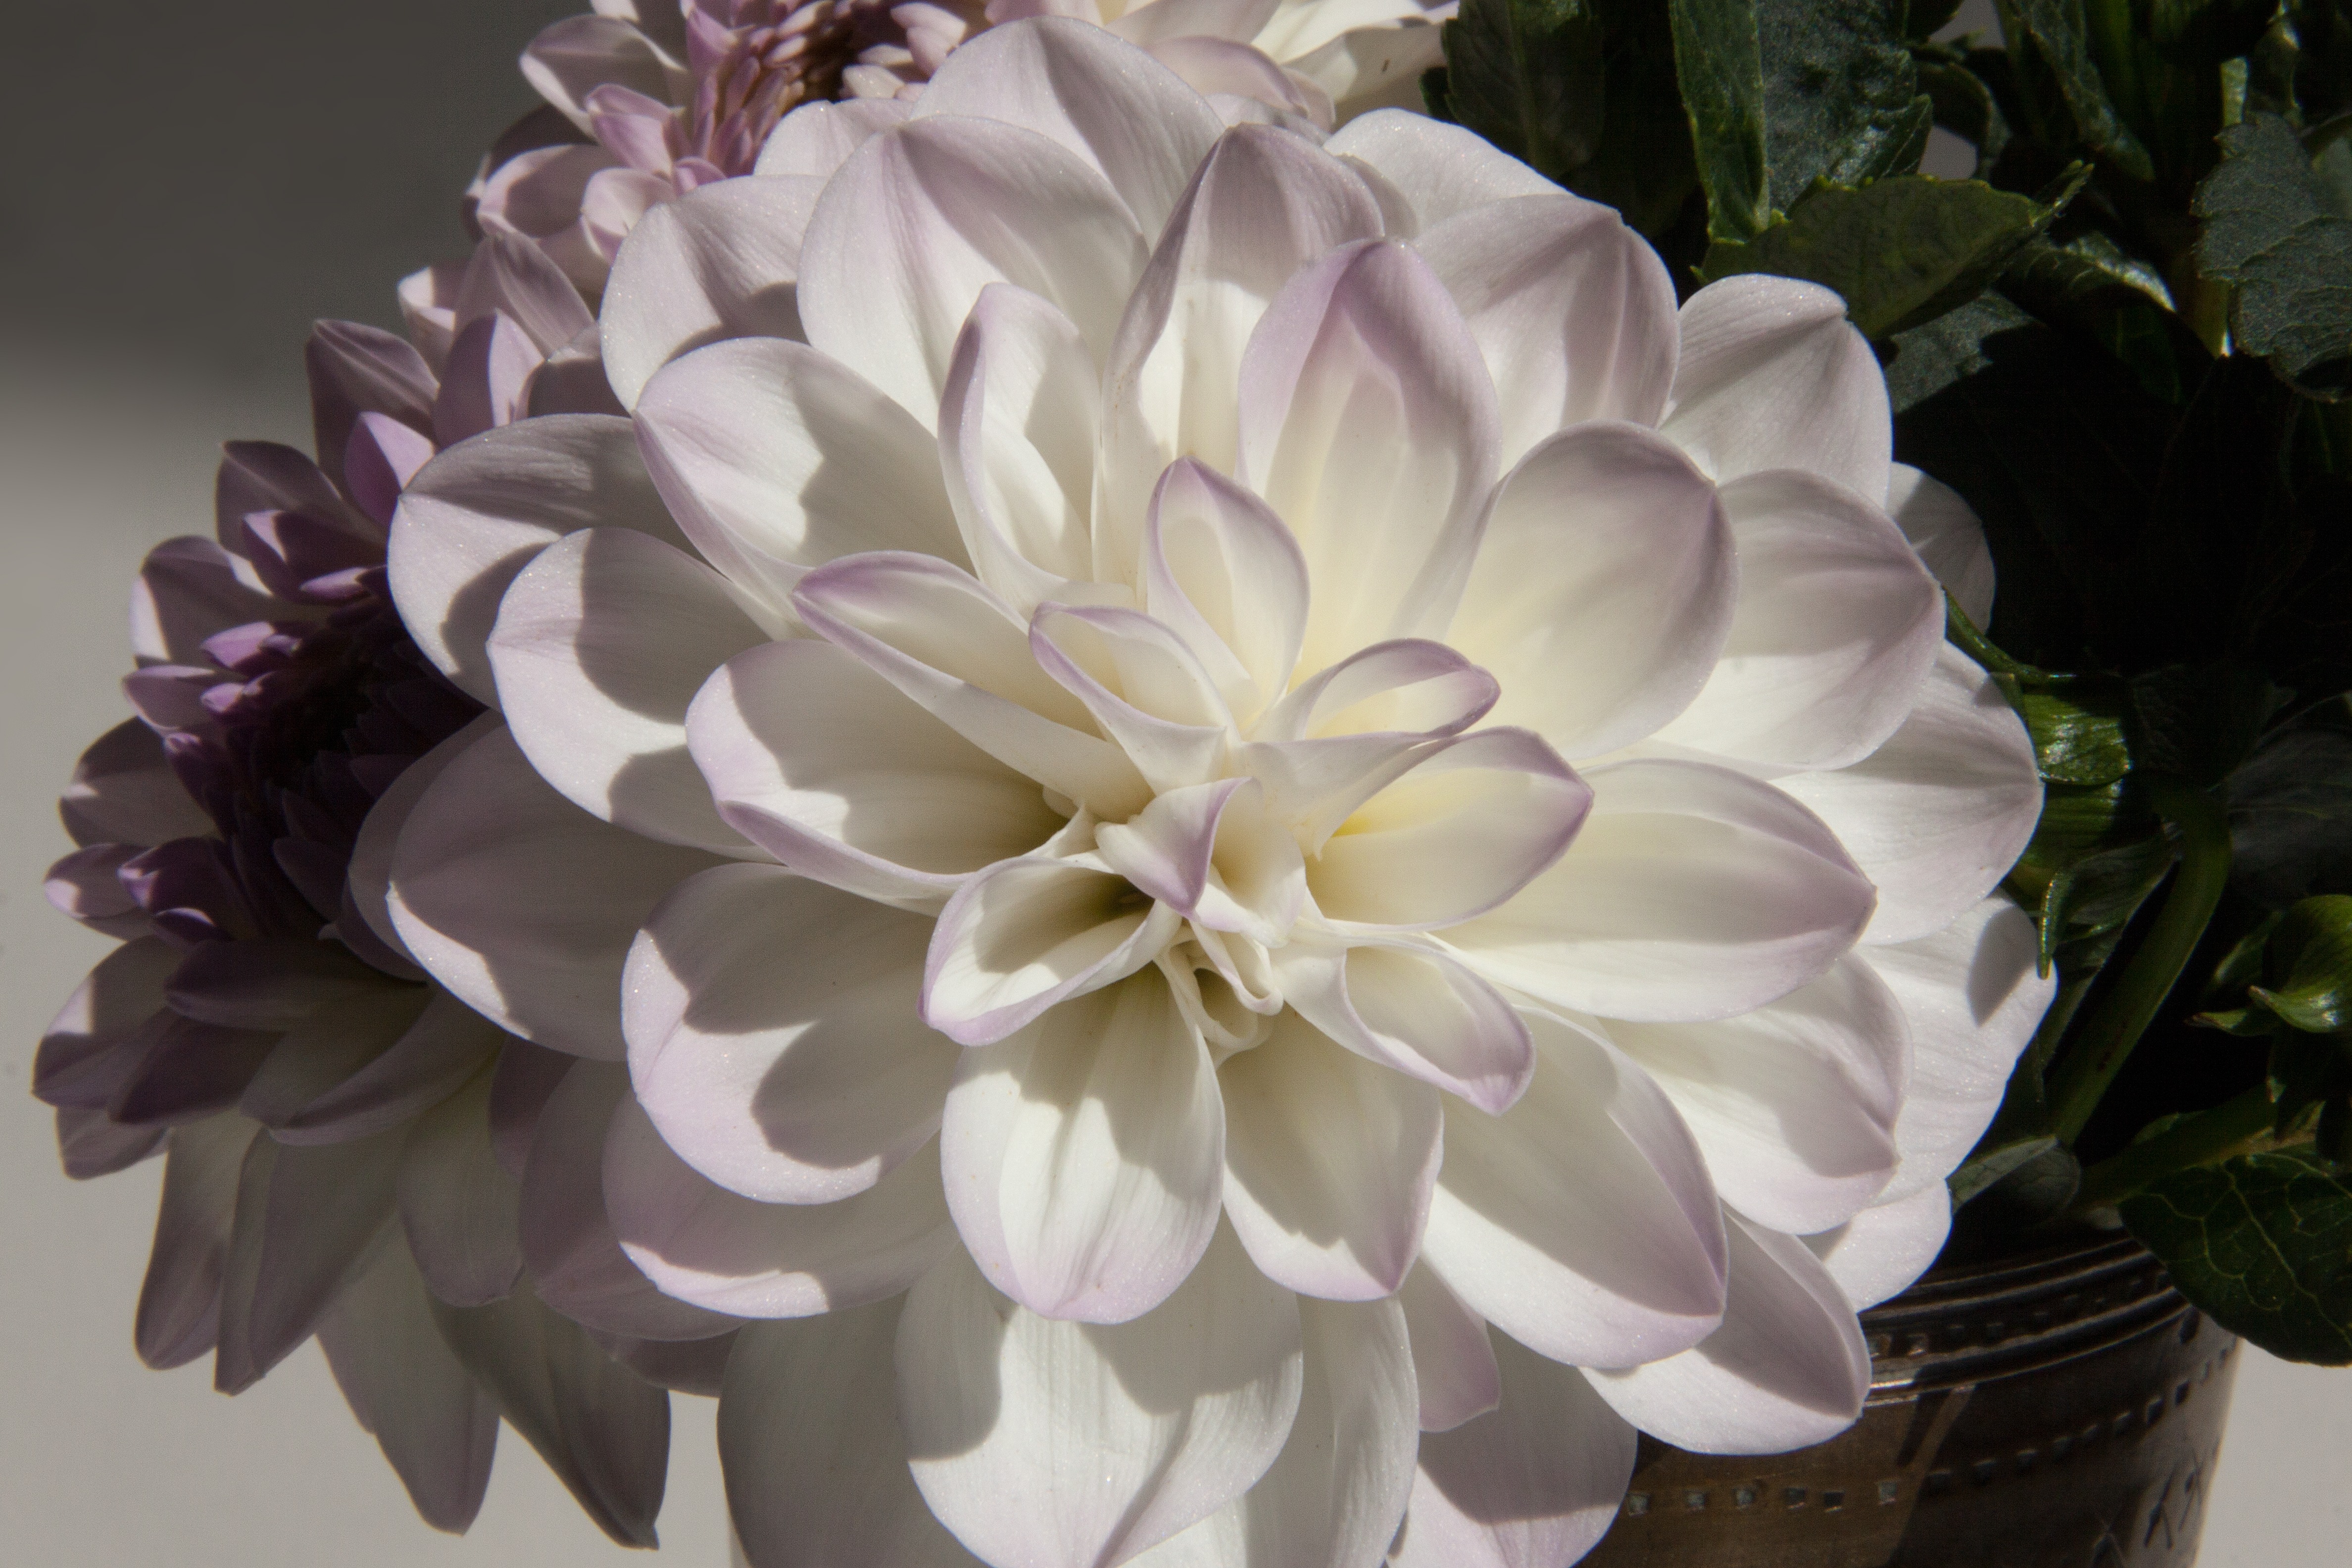
blossom, plant, white, flower, purple, petal, bloom, dahlia, geothermal, violet, dahlias, flower garden, floristry, composites, flowering plant, ornamental flower, daisy family, flower bouquet, cut flowers, land plant, chrysanths, flower arranging